Kot Addu, Pakistan

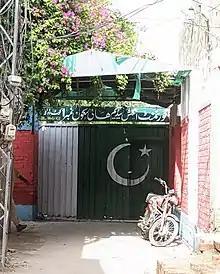
A public high school in Kot Addu.

Like other major cities in Punjab, Kot Addu features a rich educational landscape. In the last few years, the city has observed a surge in the number of educational institutions. Colleges include private commerce and science colleges, schools, academies like Concordia Colleges (a project of Beaconhouse), Punjab Inter Science Academy, and a Cadet College (now: Superior Group Of Colleges). Government degrees are provided for both men and women. Several colleges are affiliated with the Bahuddin Zakrya University (B.Z.U) Multan Pakistan, and Punjab University Lahore Pakistan.